Parides iphidamas

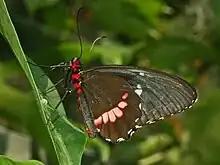
Ventral view of a "Parides iphidamas" laying an egg

"Parides iphidamas" has a wingspan of about . The dorsal sides of the forewings are black, with a broad green and white spots (completely white in females), while the dorsal sides of the hindwings show a broad red band or spot. Along the edges there are many small yellow spots. The undersides of the wings are black with a white band on the forewings and several pink patches on the hindwings. The body of the butterfly is black with red dots. The poisonous caterpillars are chocolate brown, with white or brown protrusions resembling thorns. The host plants are various toxic "Aristolochia" species ("A. cordiflora", "A. maxima", "A. odoratissma", "A. pilosa", "A. ringens", and "A. tonduzii").